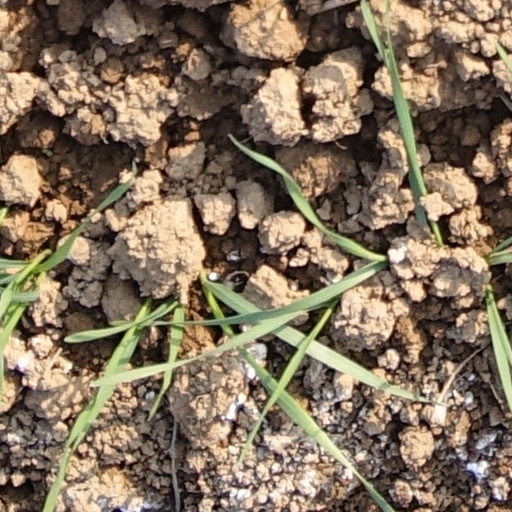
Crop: wheat